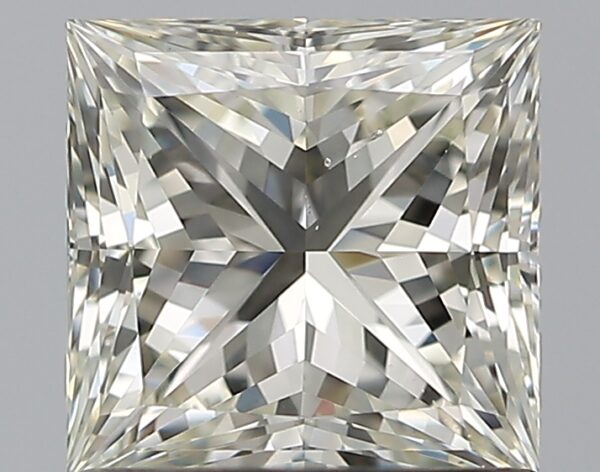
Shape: princess
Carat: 1
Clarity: VS2
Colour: K
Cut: EX
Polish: EX
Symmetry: EX
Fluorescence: N
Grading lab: GIA
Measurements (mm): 5.5 x 5.41 x 4